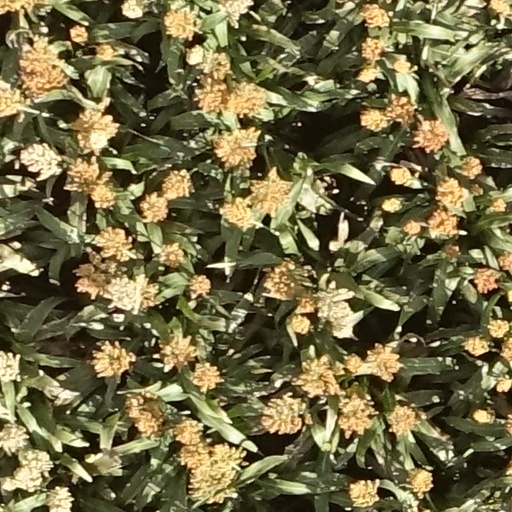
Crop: sorghum